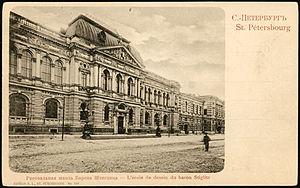
Saint-Pétersbourg.